Robert Seyfarth

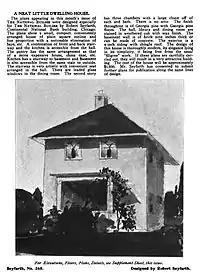
This is the earliest known example of Seyfarth's work to appear under his own name other than his own house in Blue Island. It appeared in the May, 1905 issue of "The National Builder" magazine.

The beginning of Maher's life, however, wasn't quite so auspicious. He was born in Mill Creek, West Virginia, and at about the age of five, due to the adverse economic conditions in Mill Creek at the time, his family moved to New Albany, Indiana. There Maher attended primary school, but by the time he was in his early teens the family was on the move again, this time to Chicago. They went there to take advantage of the prosperity that had come to the city after the Great Fire of 1871, and in 1878 George was sent to apprentice with the Chicago architect Augustus Bauer (after 1881 in partnership with Henry Hill who, with Arthur Woltersdorf would build St. Benedict Church in Blue Island in 1895) by his parents who, as was not unusual at the time, needed to augment the family income with the earnings that this type of employment would provide.